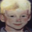
Label: boy